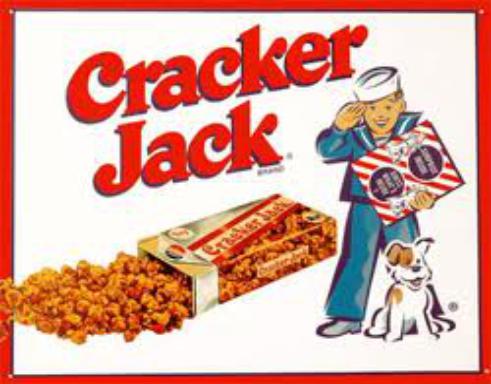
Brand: Cracker Jack
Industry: Food